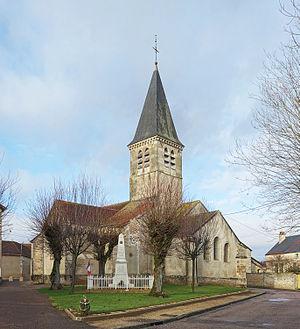
L'église Saint-Pierre de Sennevoy-le-Bas.
Sennevoy-le-Bas est une commune française située dans le département de l'Yonne, en région Bourgogne-Franche-Comté.